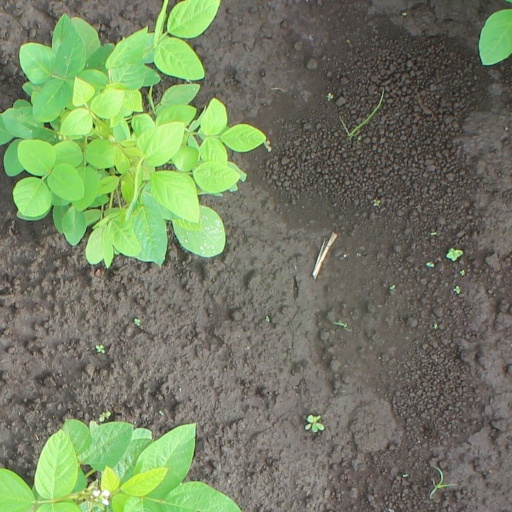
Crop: soybean